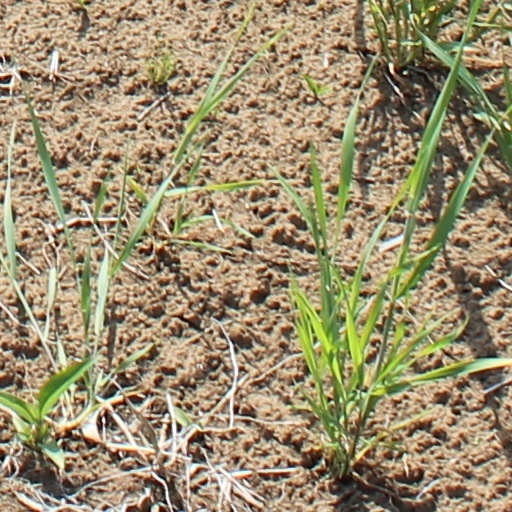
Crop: wheat